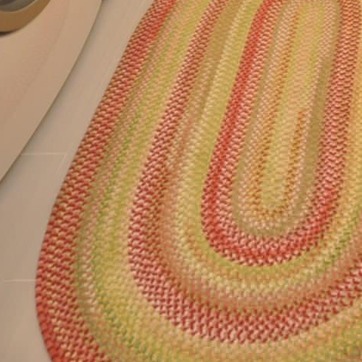
Material: carpet